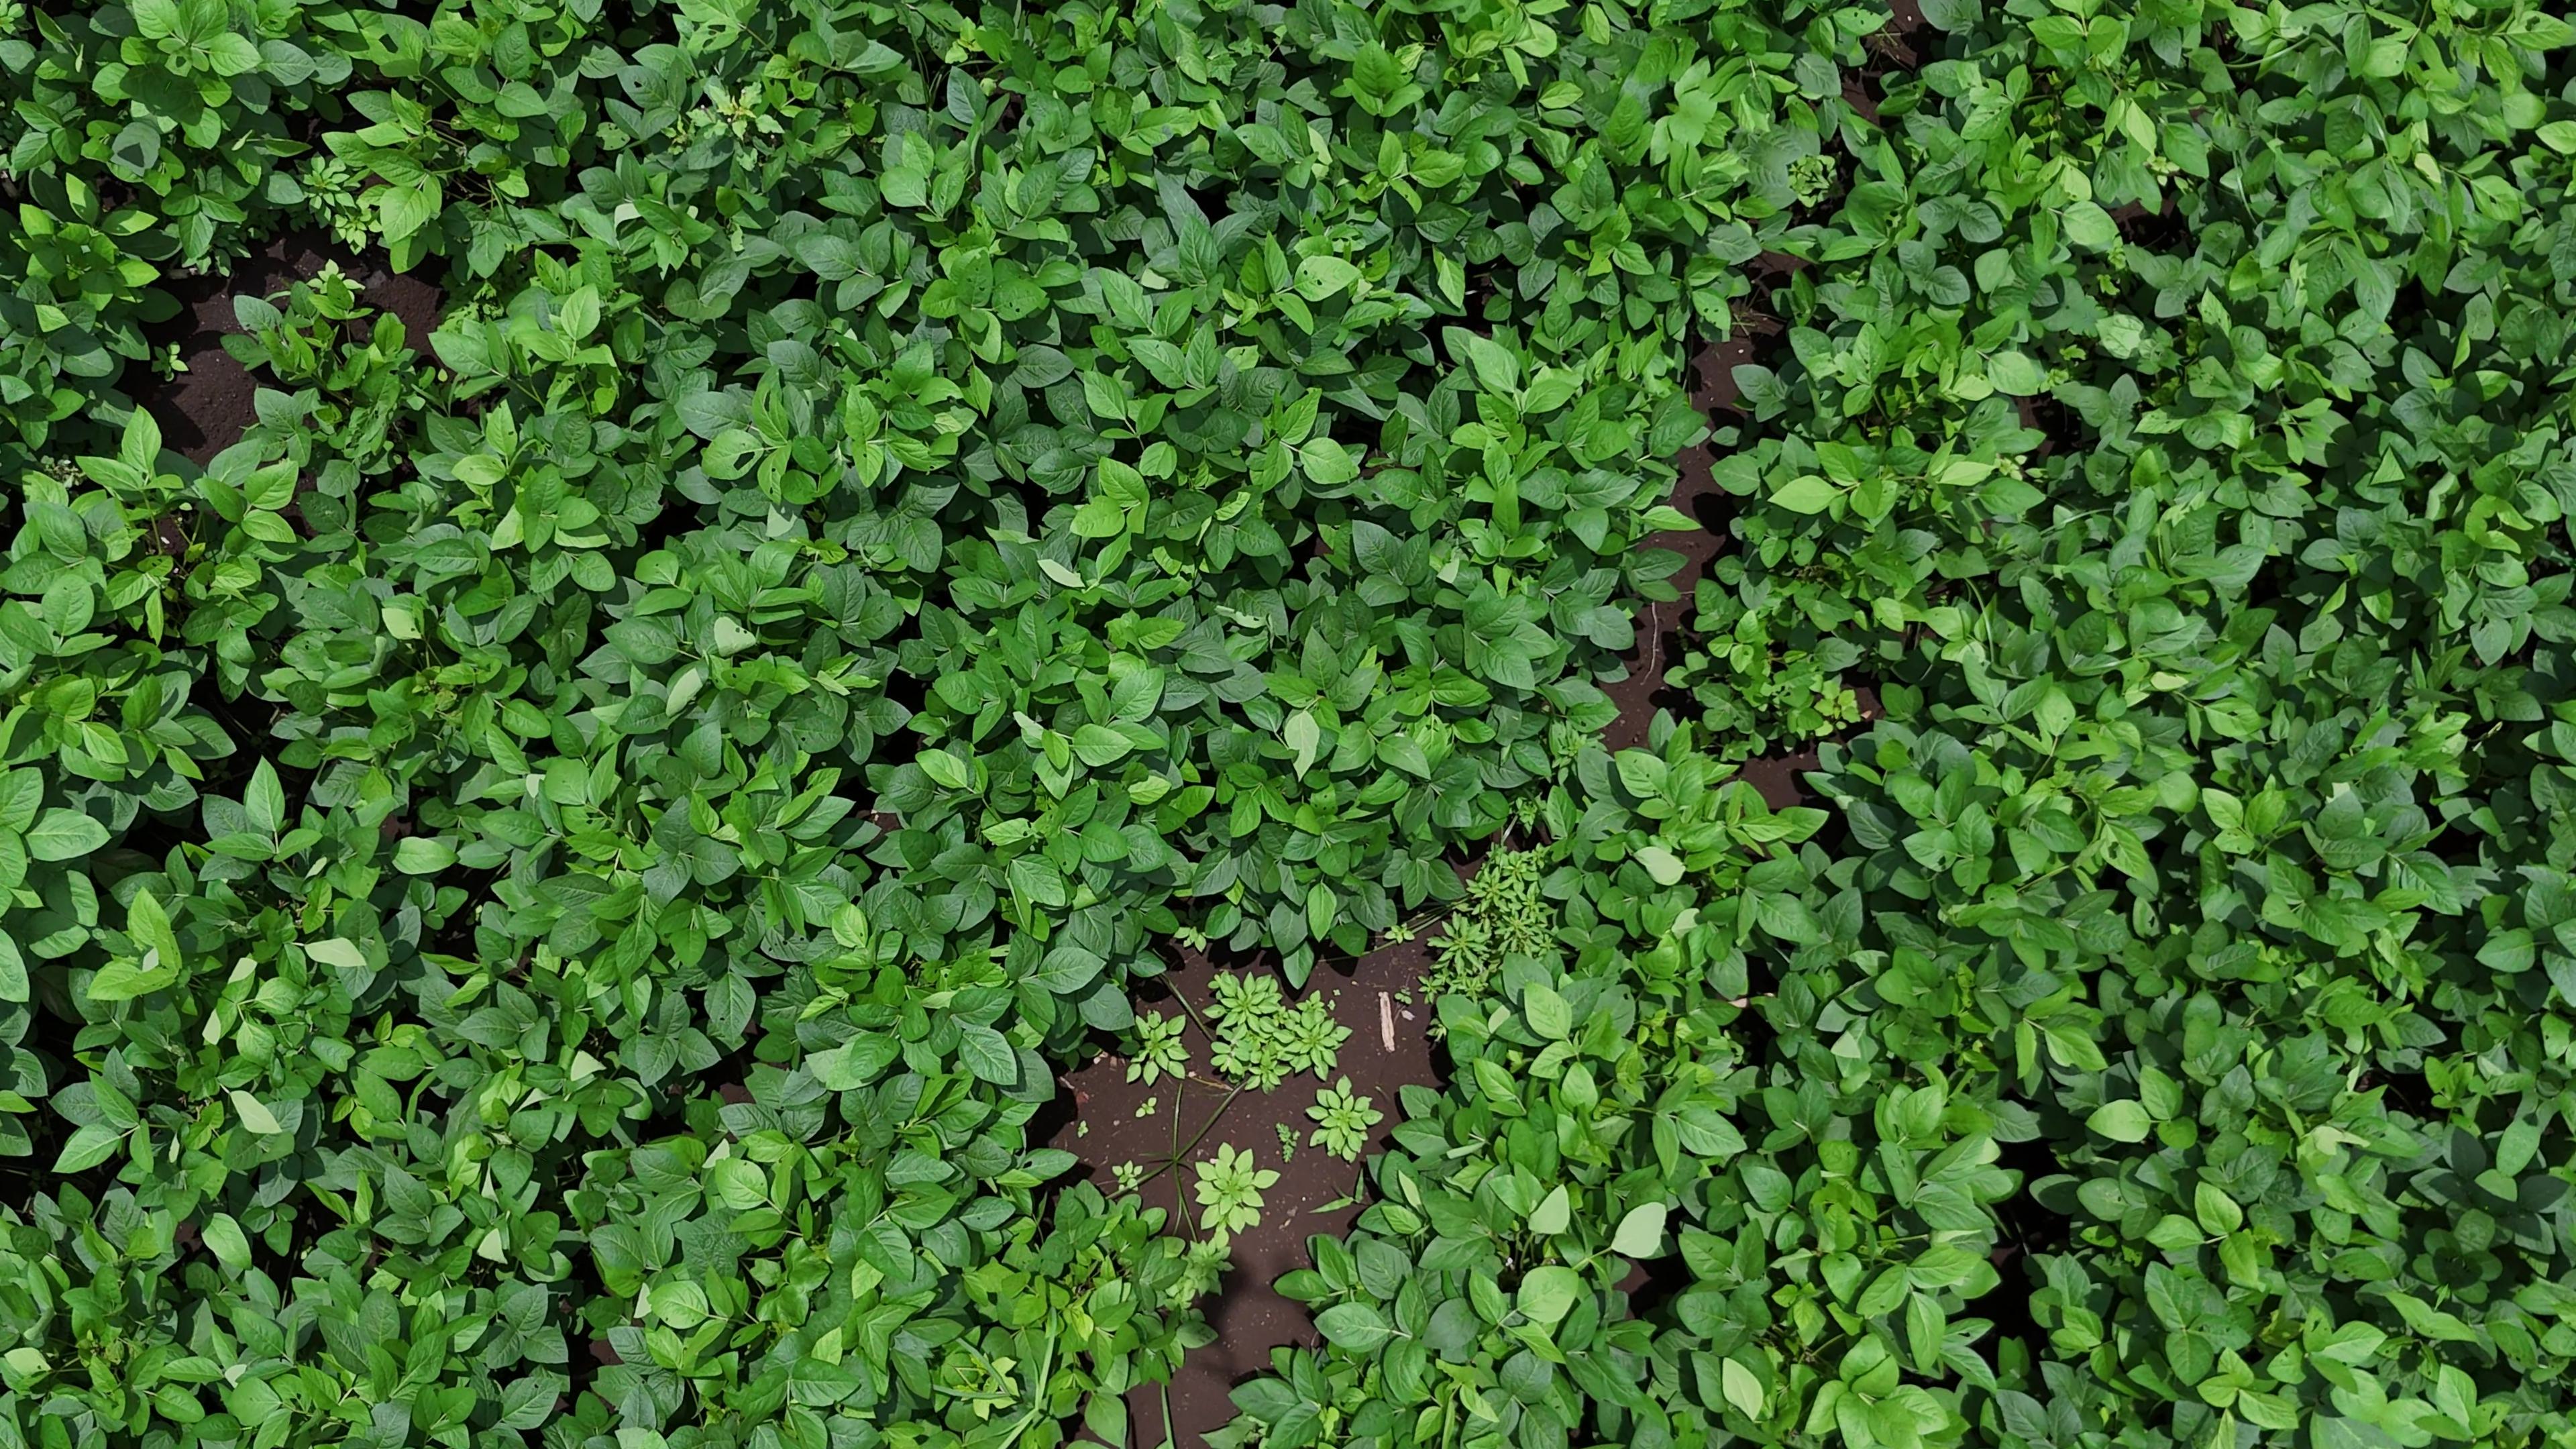
Label: Healthy